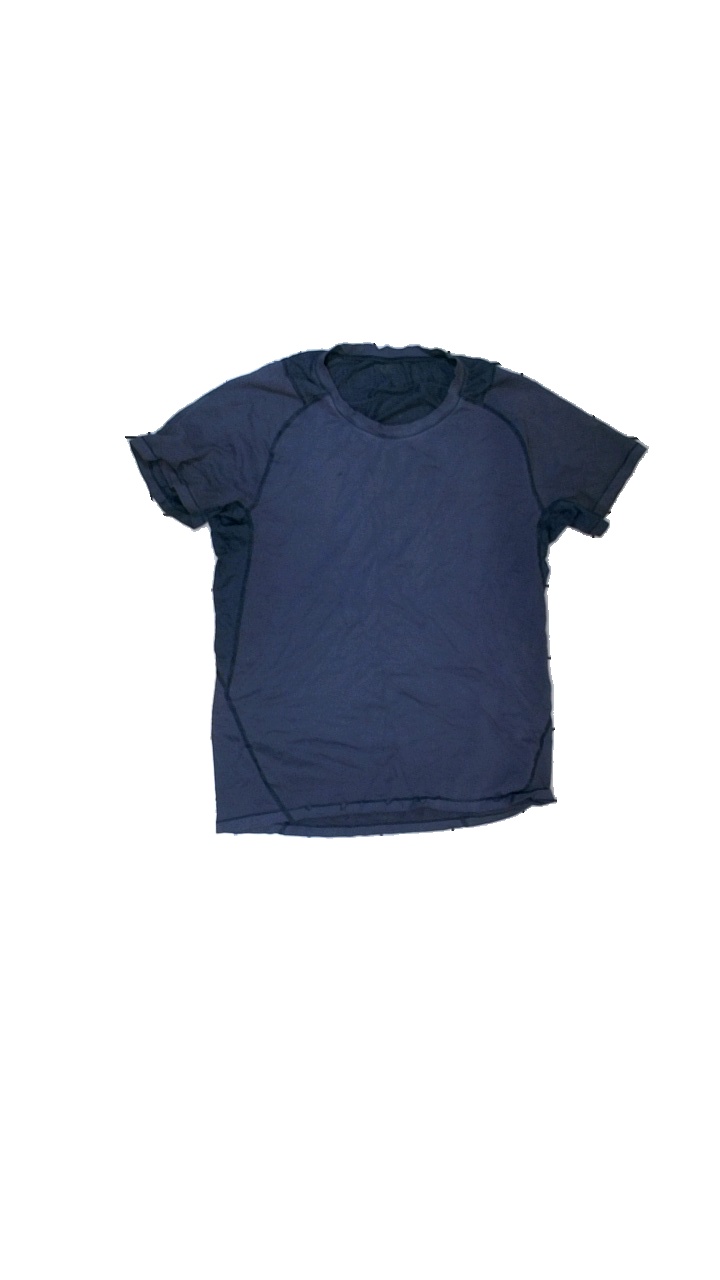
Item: T-shirt (Ladies)
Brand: Casall
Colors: Blue
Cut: Regular, C-collar
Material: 100% viscose
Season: All
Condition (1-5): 3
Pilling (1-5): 4
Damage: hole
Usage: Export
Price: <50